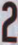
Number: 2